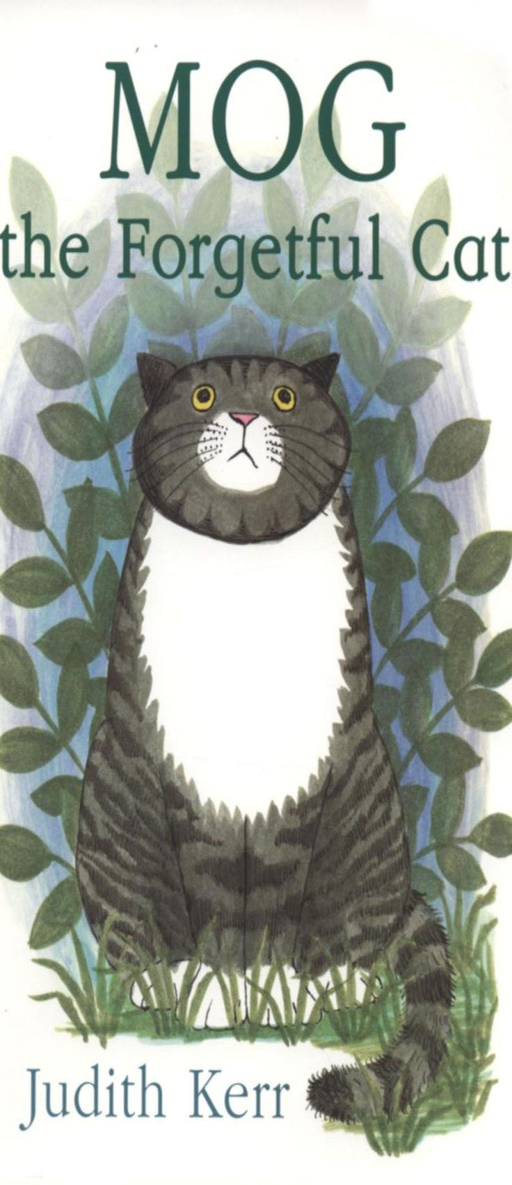
as the fictional cat is revived for this year 's advert , here 's some facts you may not know about book character